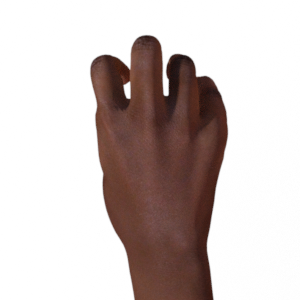
Label: rock